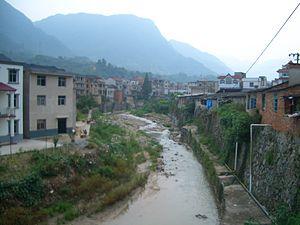
Sandouping est une ville adjacente au barrage des Trois-Gorges, qui a été créée durant la construction du barrage.